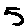
Label: 5